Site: brandenburg
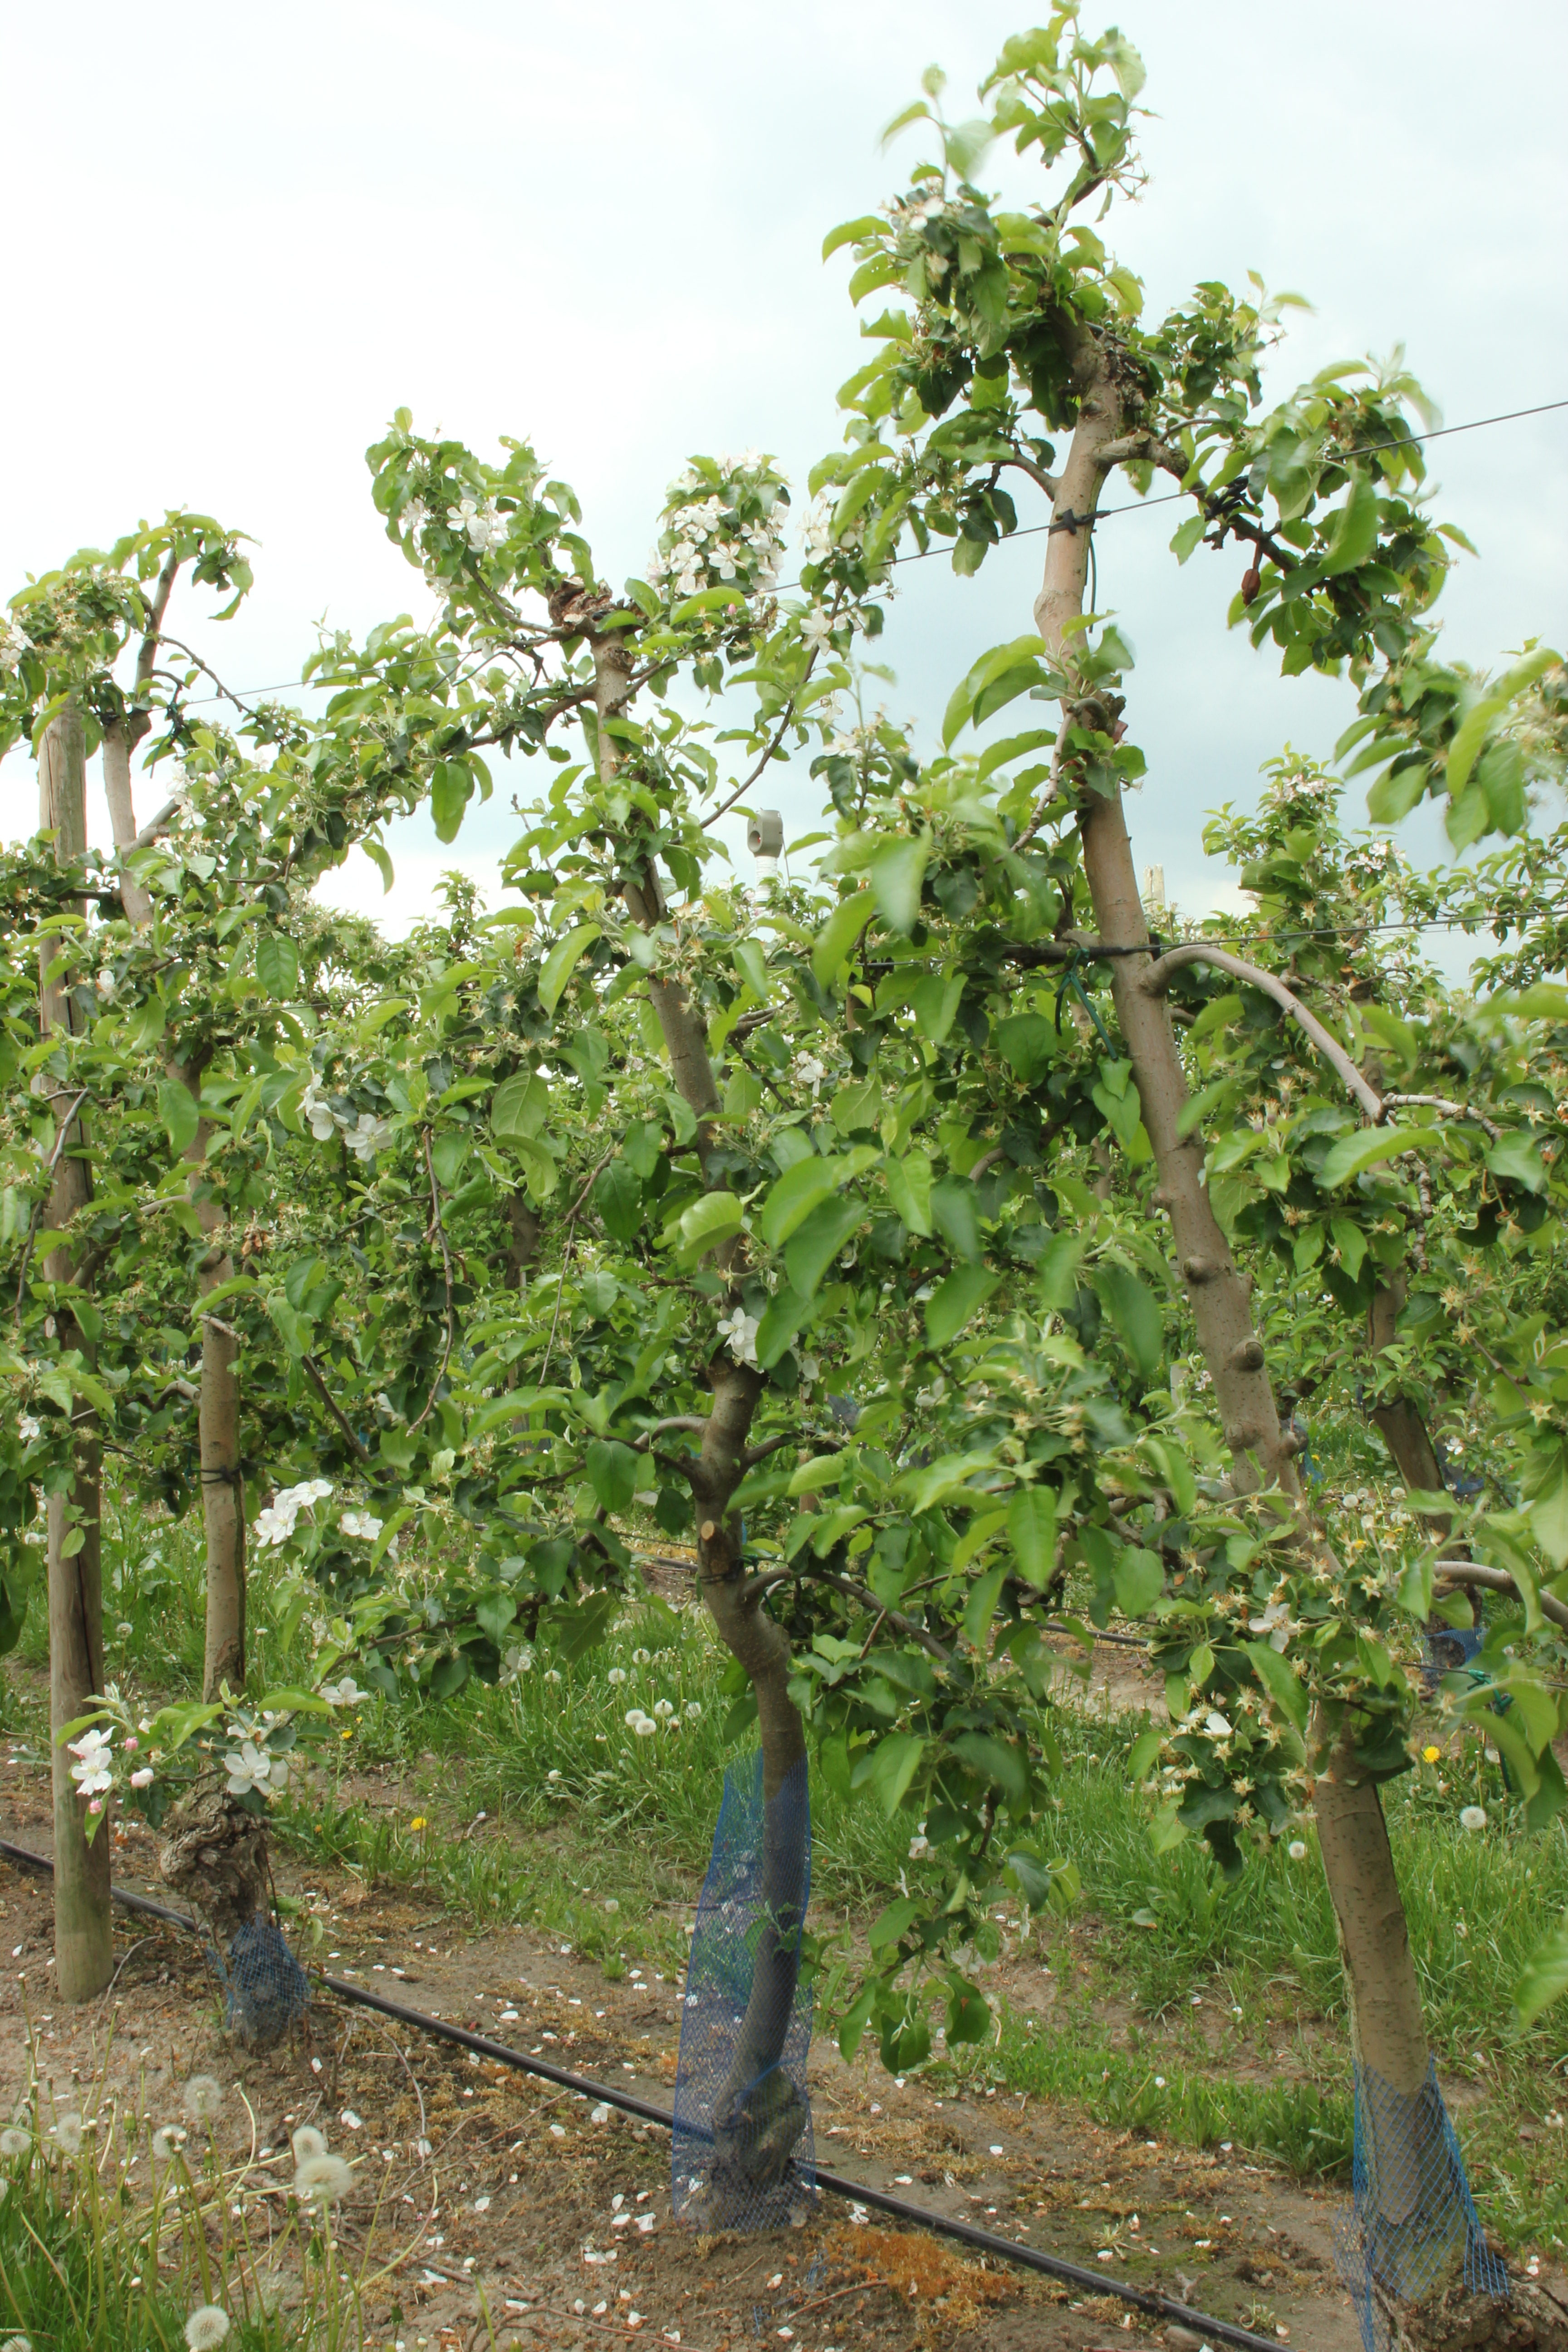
Growth stage (BBCH 67): Flowering